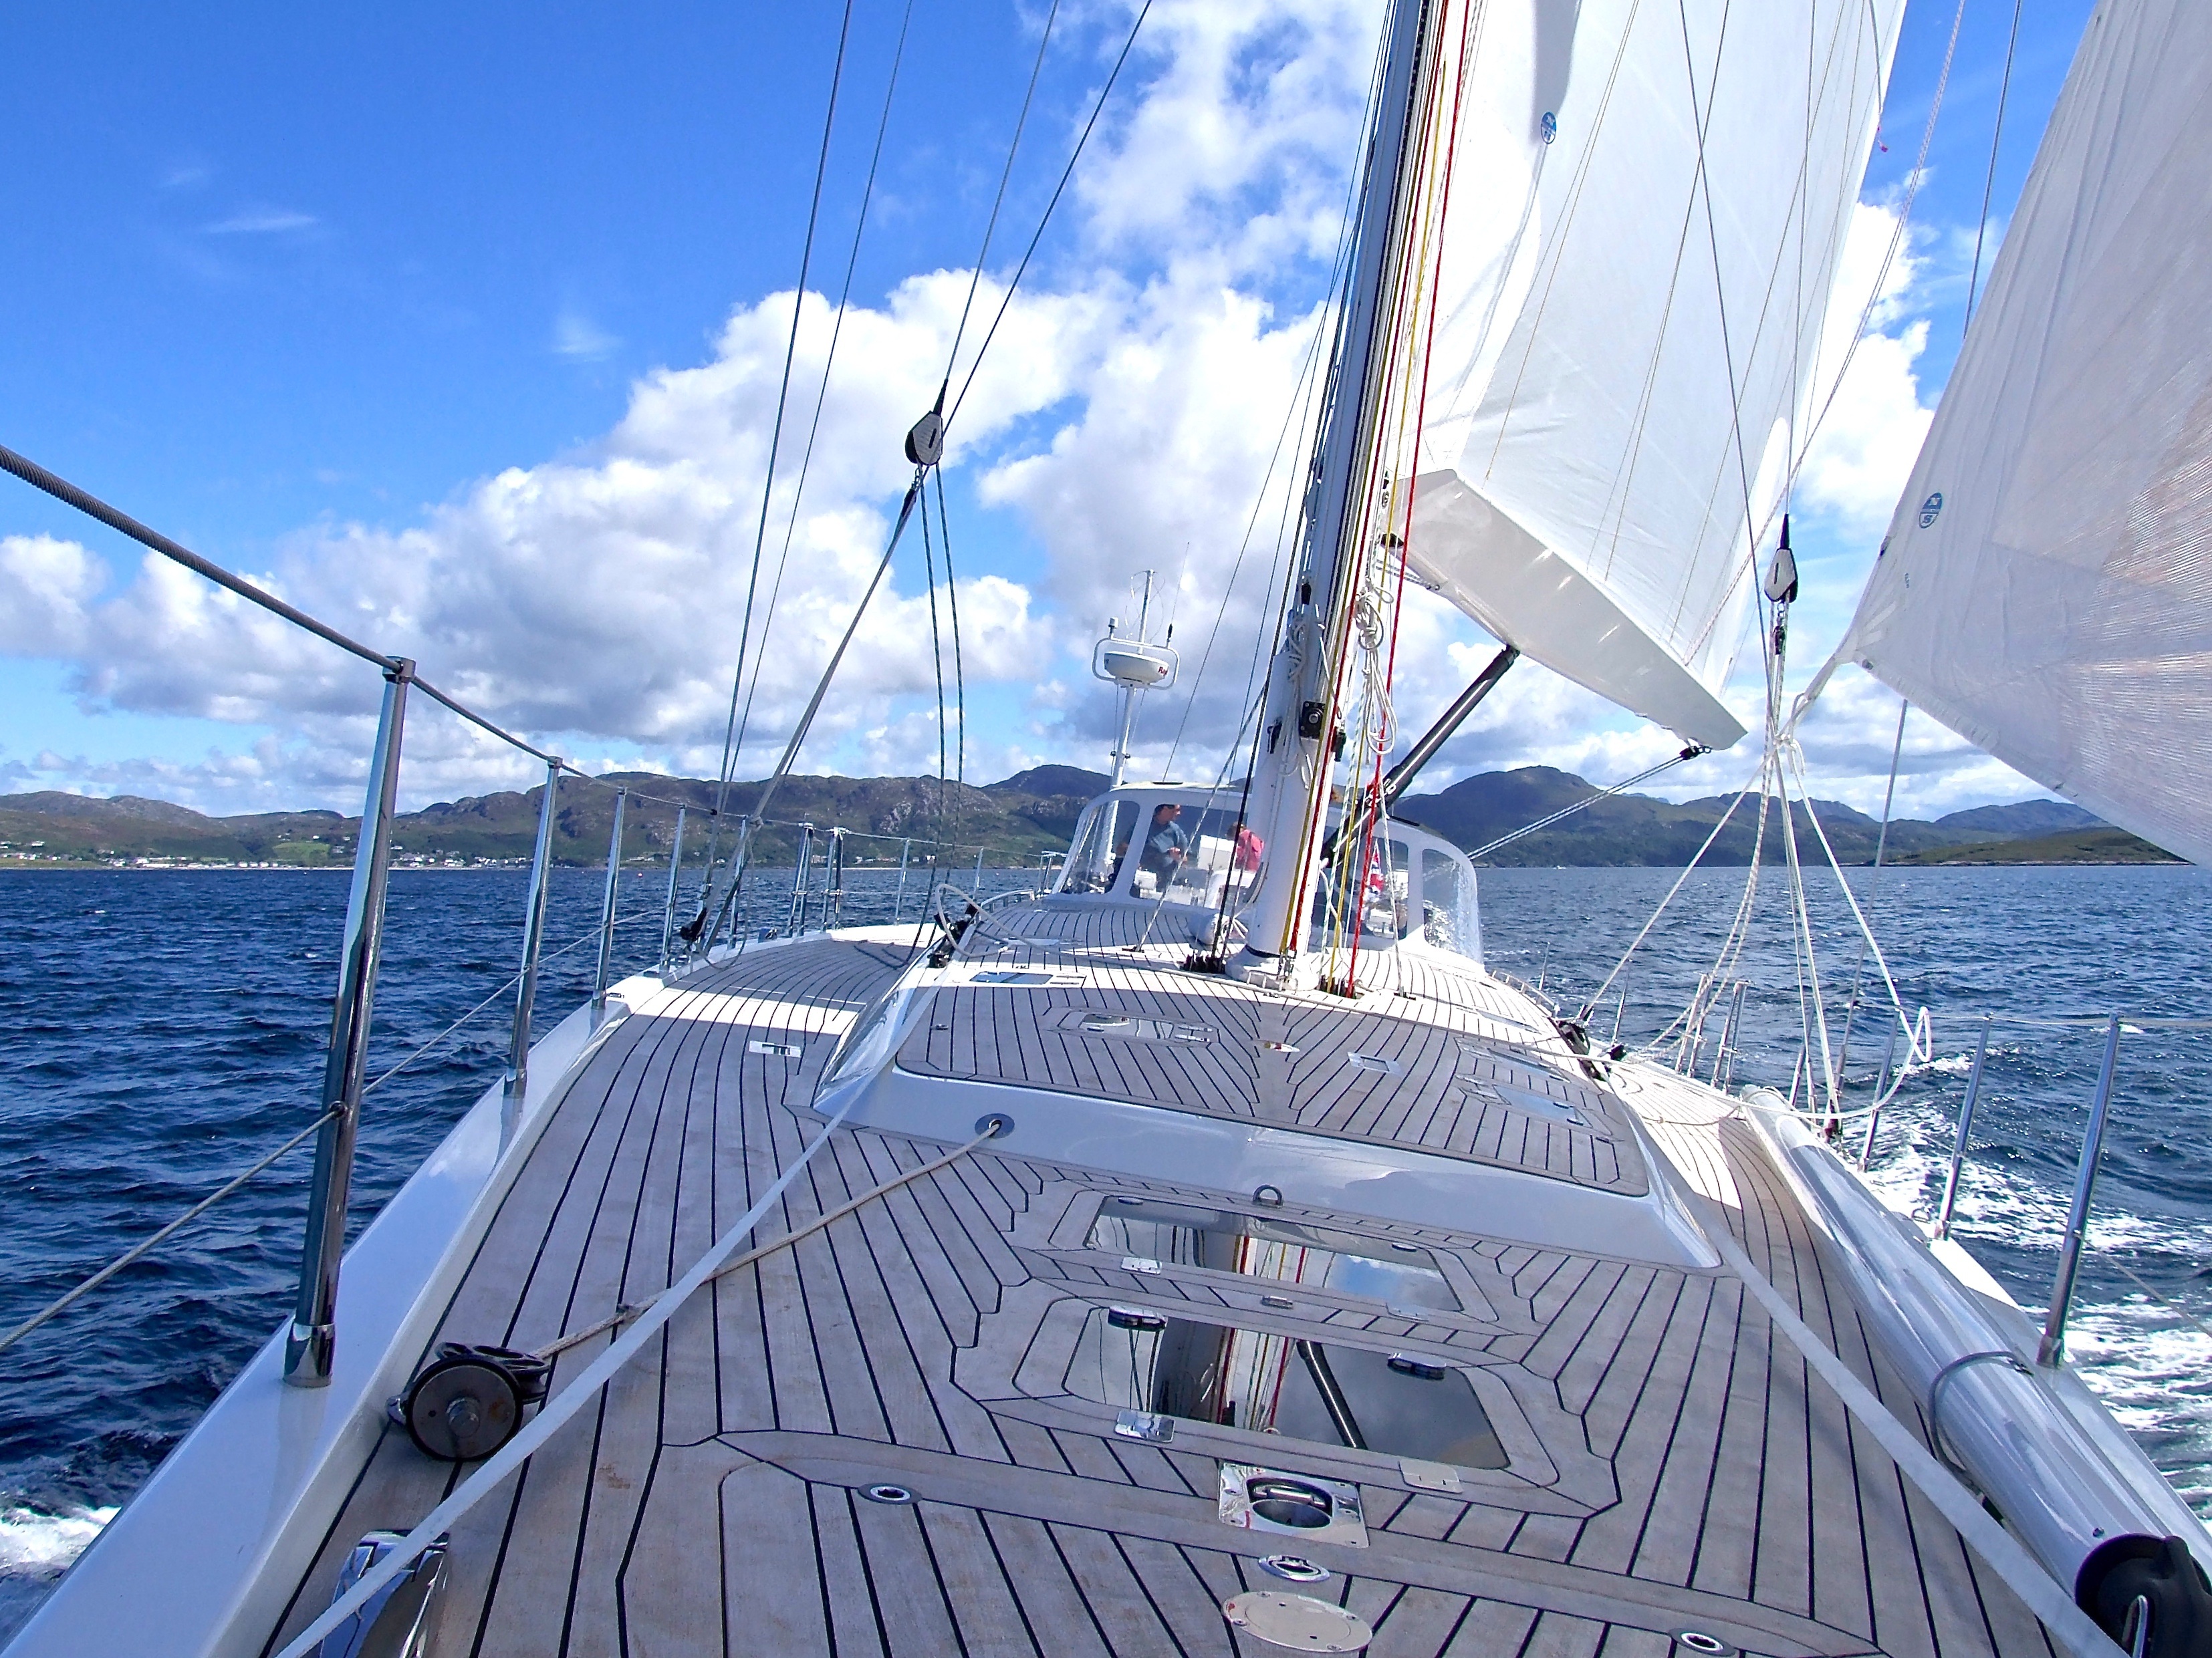
sea, water, ocean, sky, sun, boat, adventure, wind, ship, summer, vacation, travel, transport, vehicle, mast, sailing, yacht, tourism, sailboat, cruise, swan, race, nautical, luxury, sports, sail, marine, navigation, watercraft, yachting, sailing ship, passenger ship, yacht racing, windsports, keelboat, sailboat racing